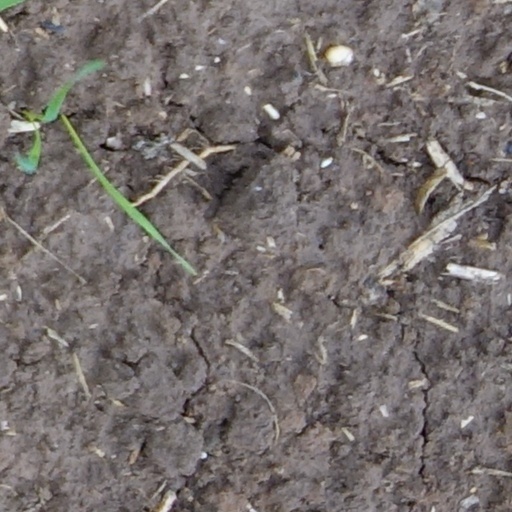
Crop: wheat